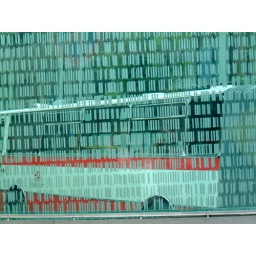
Prague: glass window carried in the street